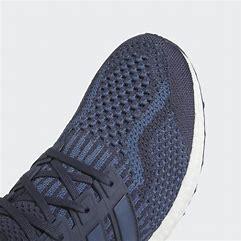
Brand: Adidas
Model: Ultraboost 5 DNA